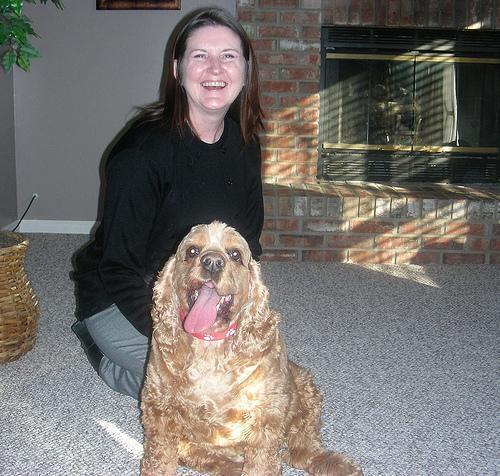
cocker_spaniel